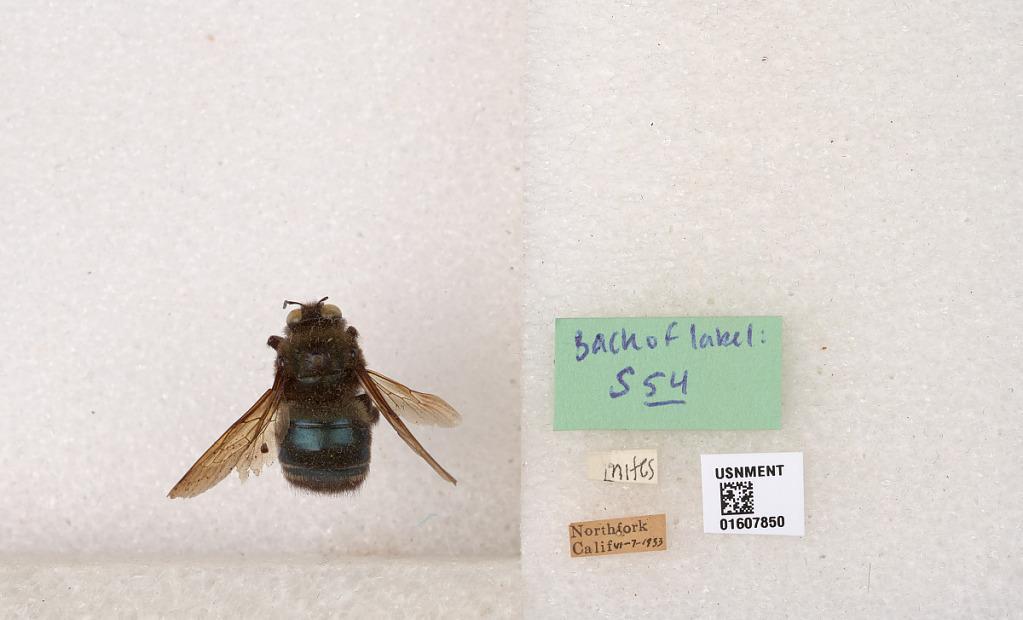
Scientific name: Xylocopa (Xylocopoides) californica californica Cresson
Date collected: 1933-6-7
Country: United States
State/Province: California
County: Madera
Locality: North Fork
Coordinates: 37.2297, -119.51